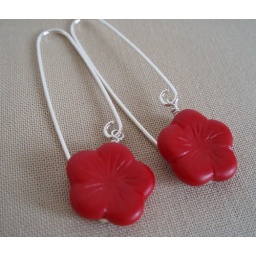
Pretty Czech glass flower beads in matte red hang from an longated sterling silver earwires.